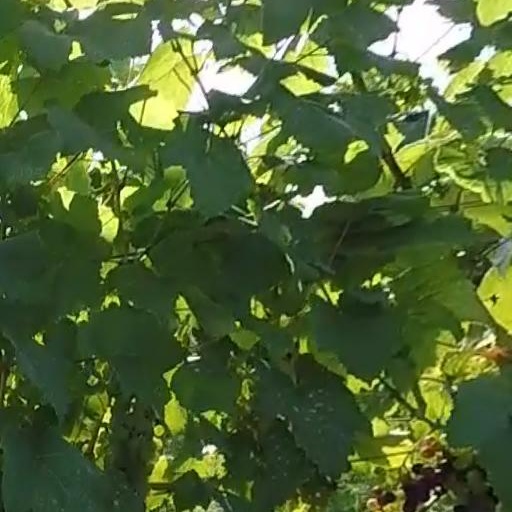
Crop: grape